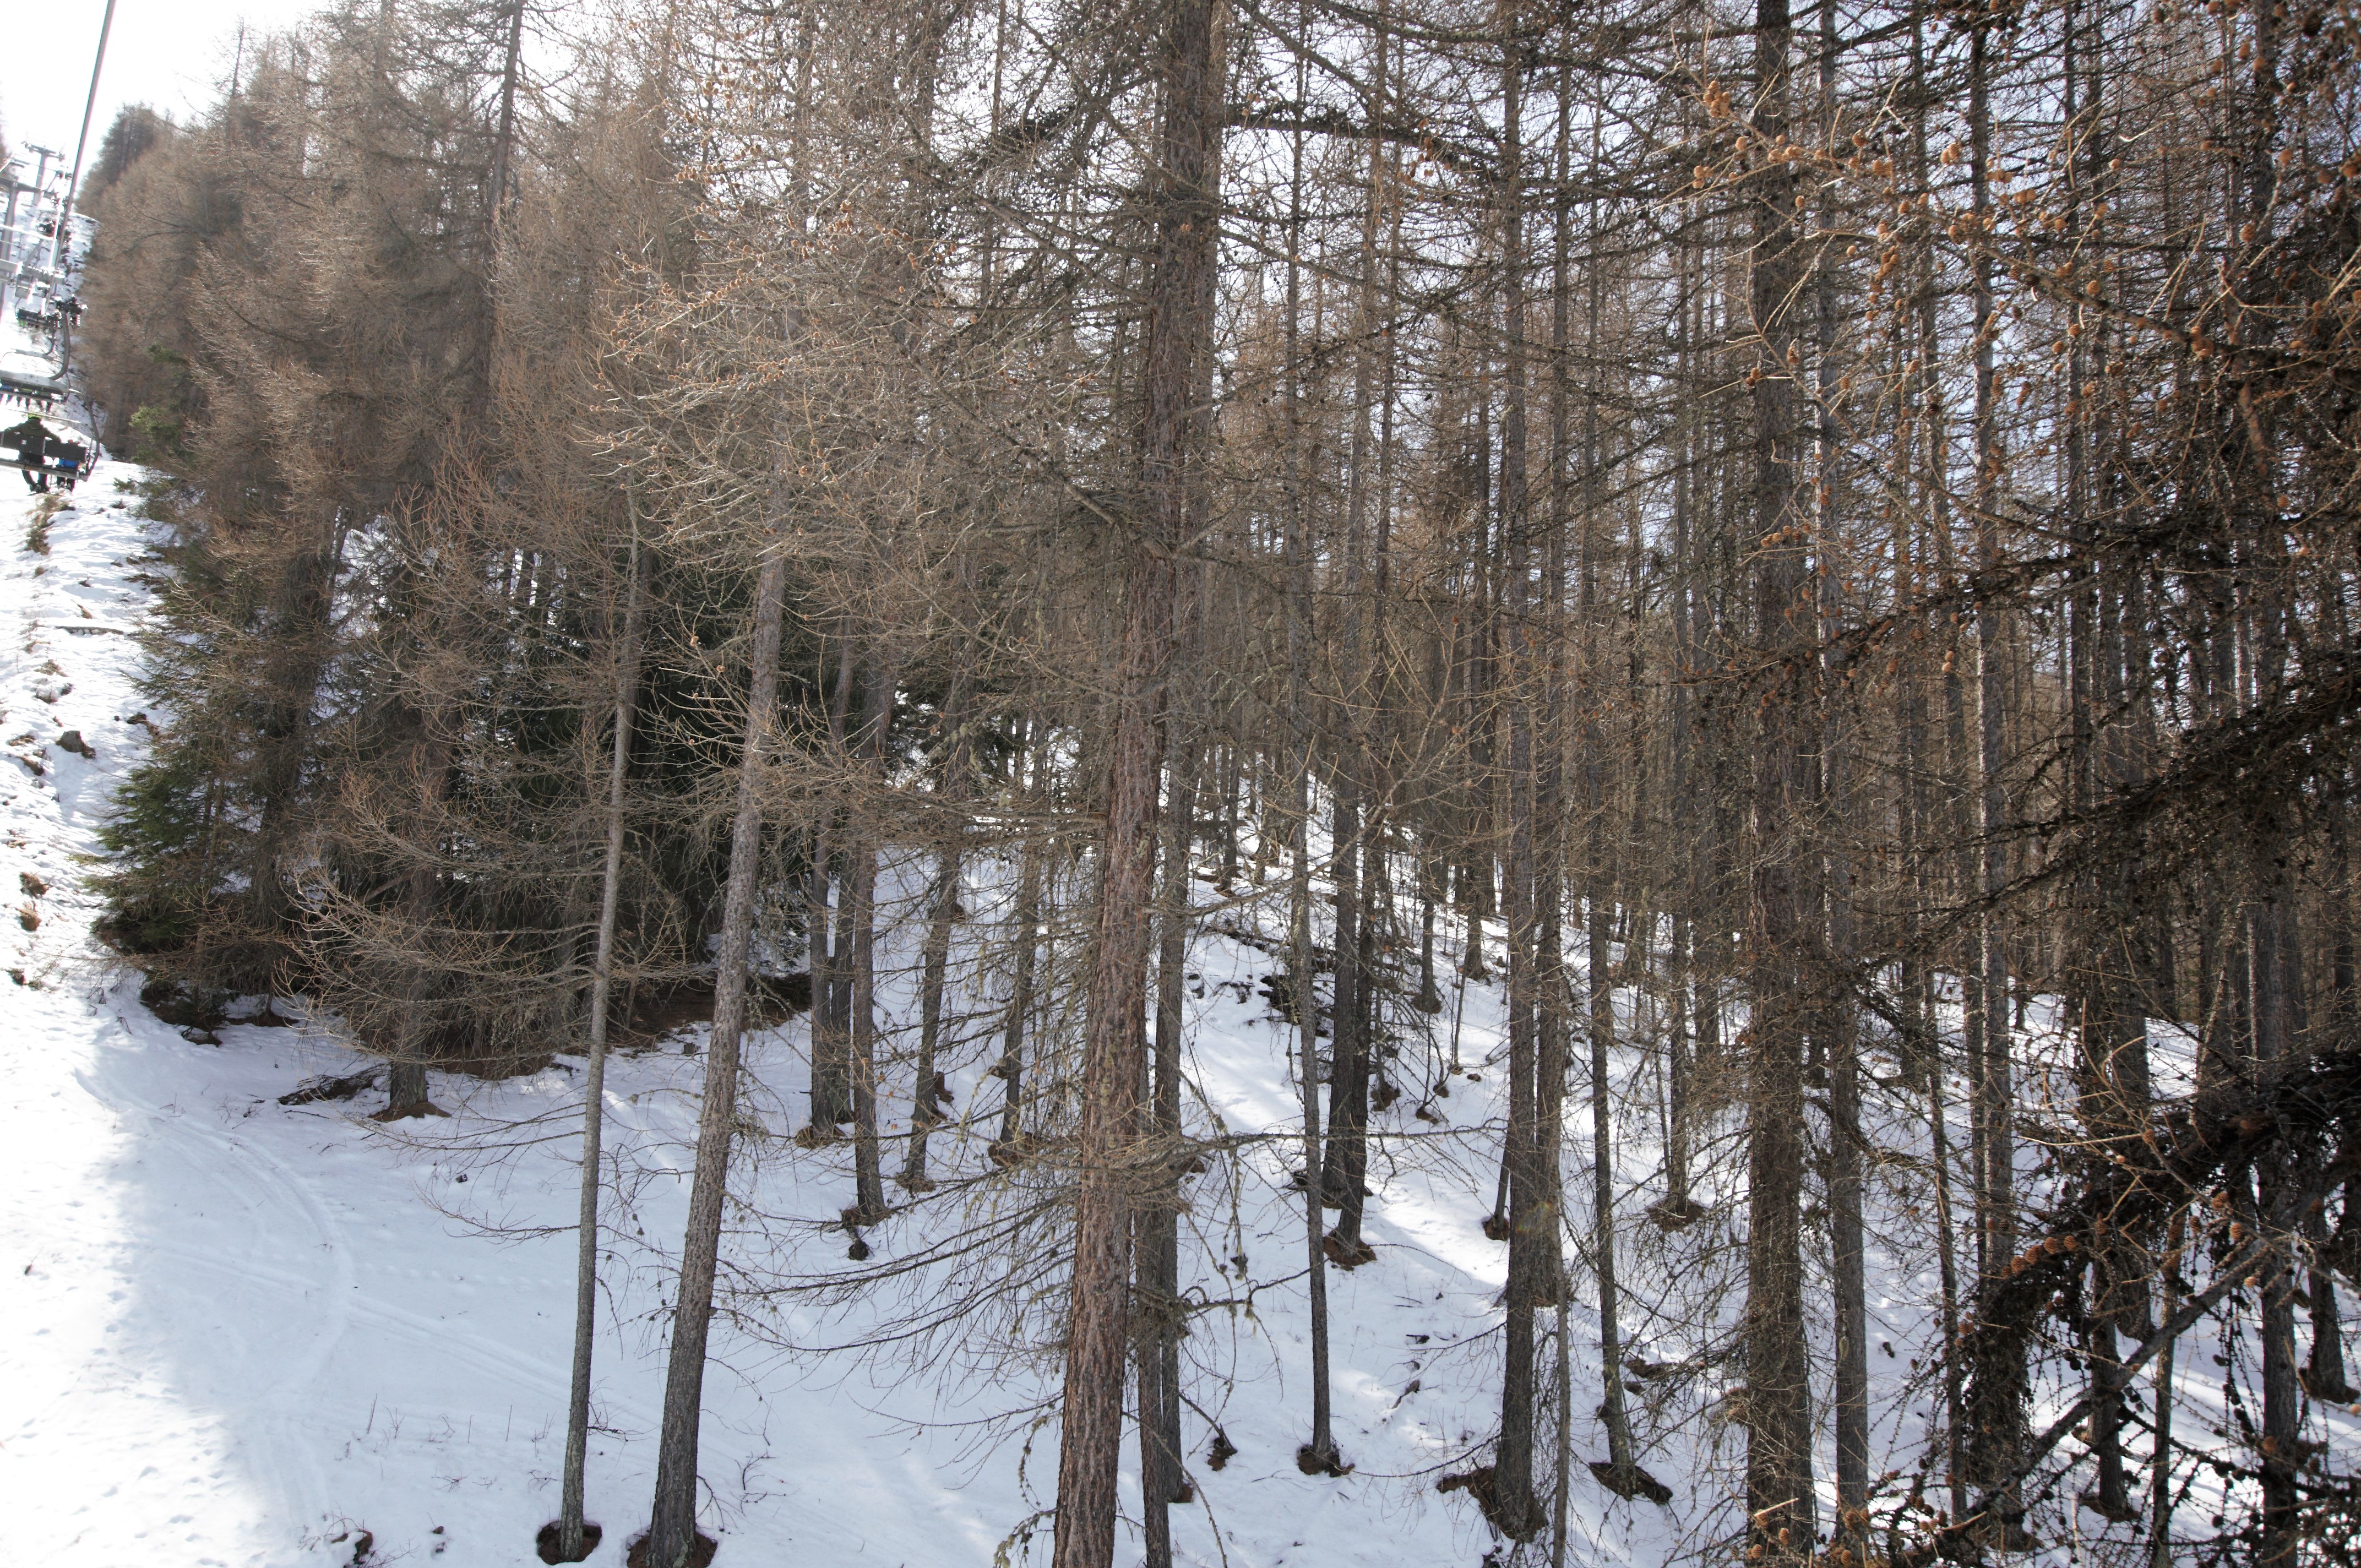
snow, tree, winter, natural environment, forest, natural landscape, freezing, Northern hardwood forest, woody plant, plant, biome, red pine, spruce fir forest, water, American larch, tropical and subtropical coniferous forests, reflection, old growth forest, birch, temperate coniferous forest, bayou, Canoe birch, ice, temperate broadleaf and mixed forest, trunk, woodland, pine family, swamp, frost, grove, birch family, larch, state park